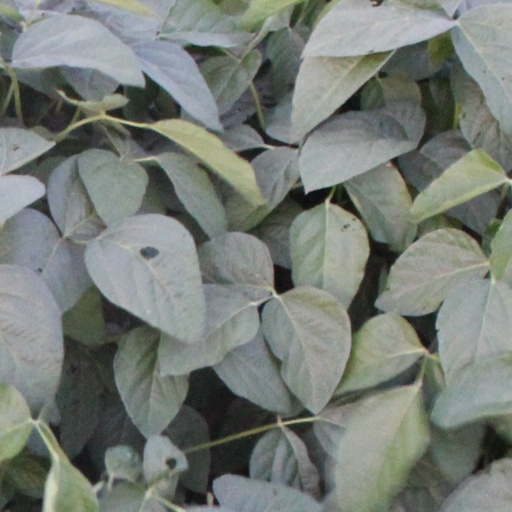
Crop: soybean